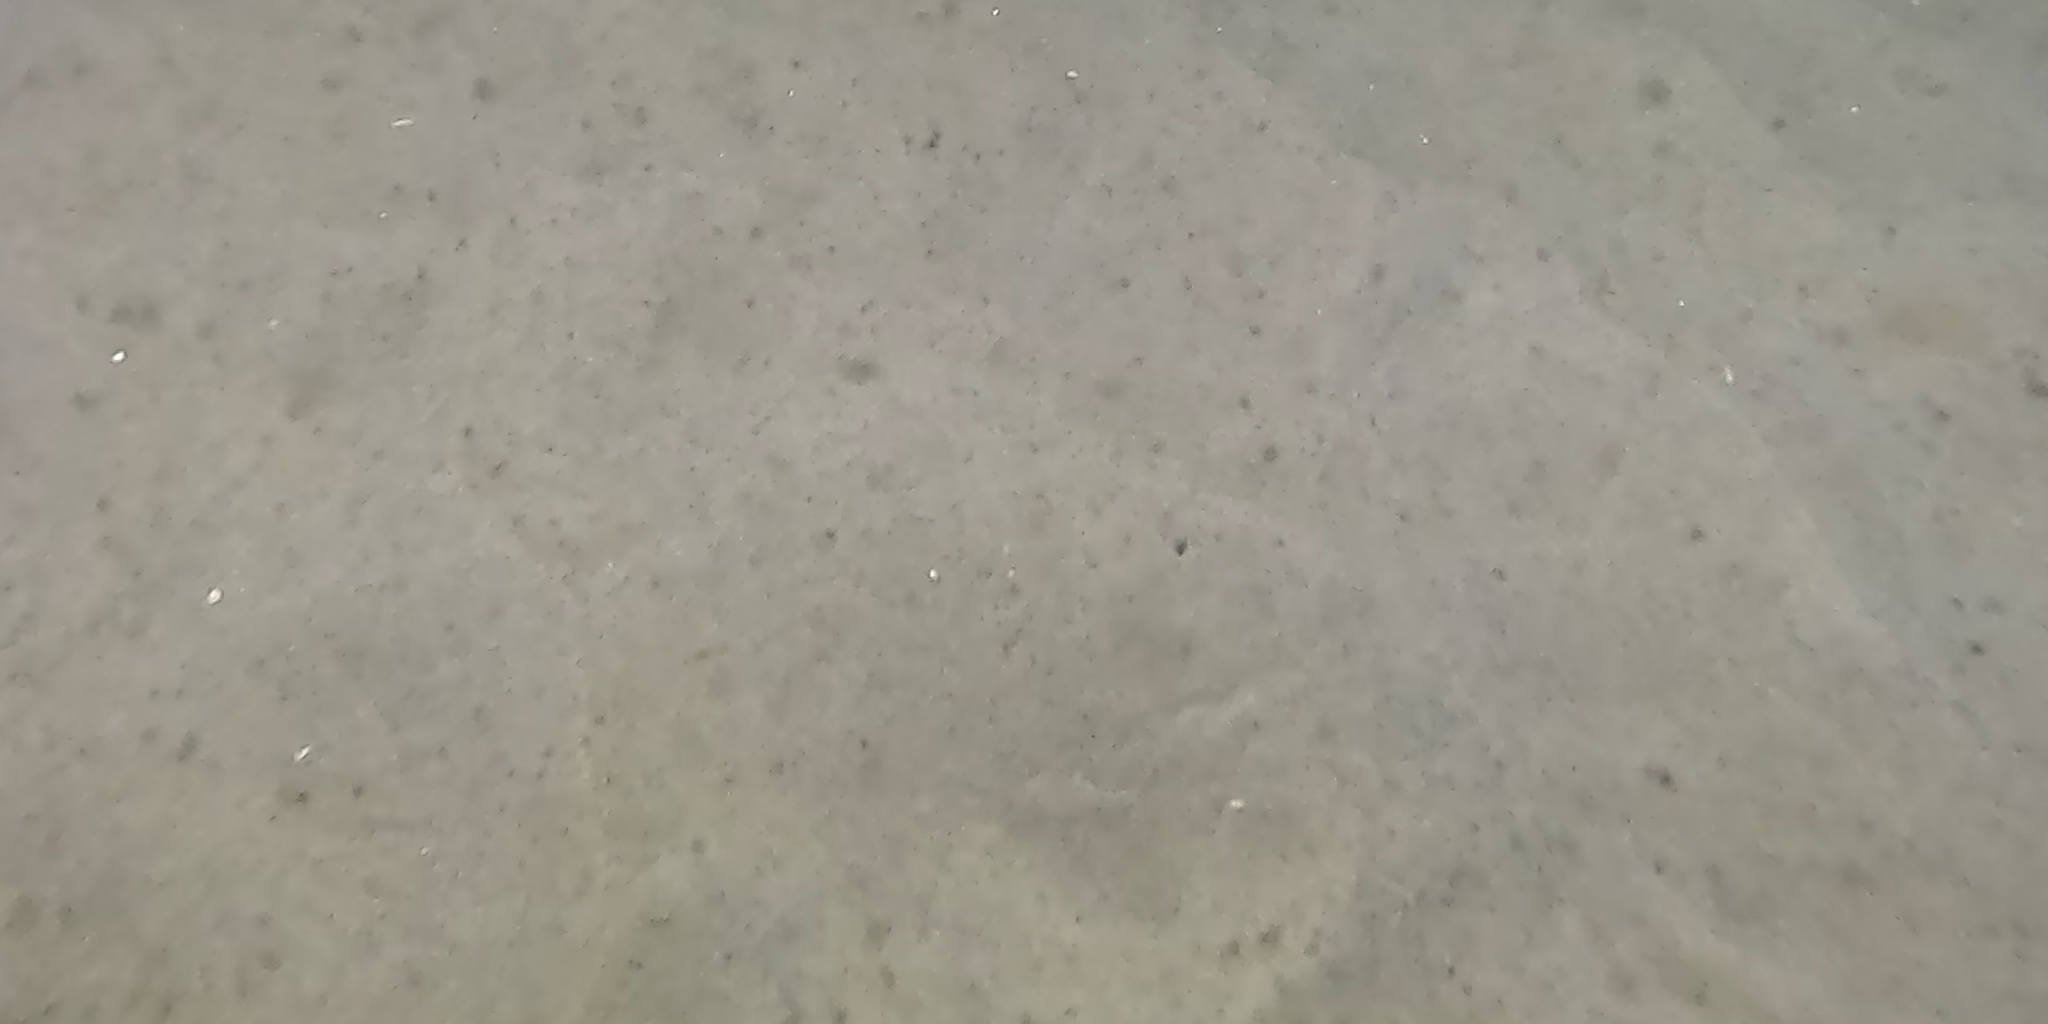
Seabed habitat: sand